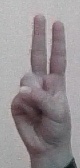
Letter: taa